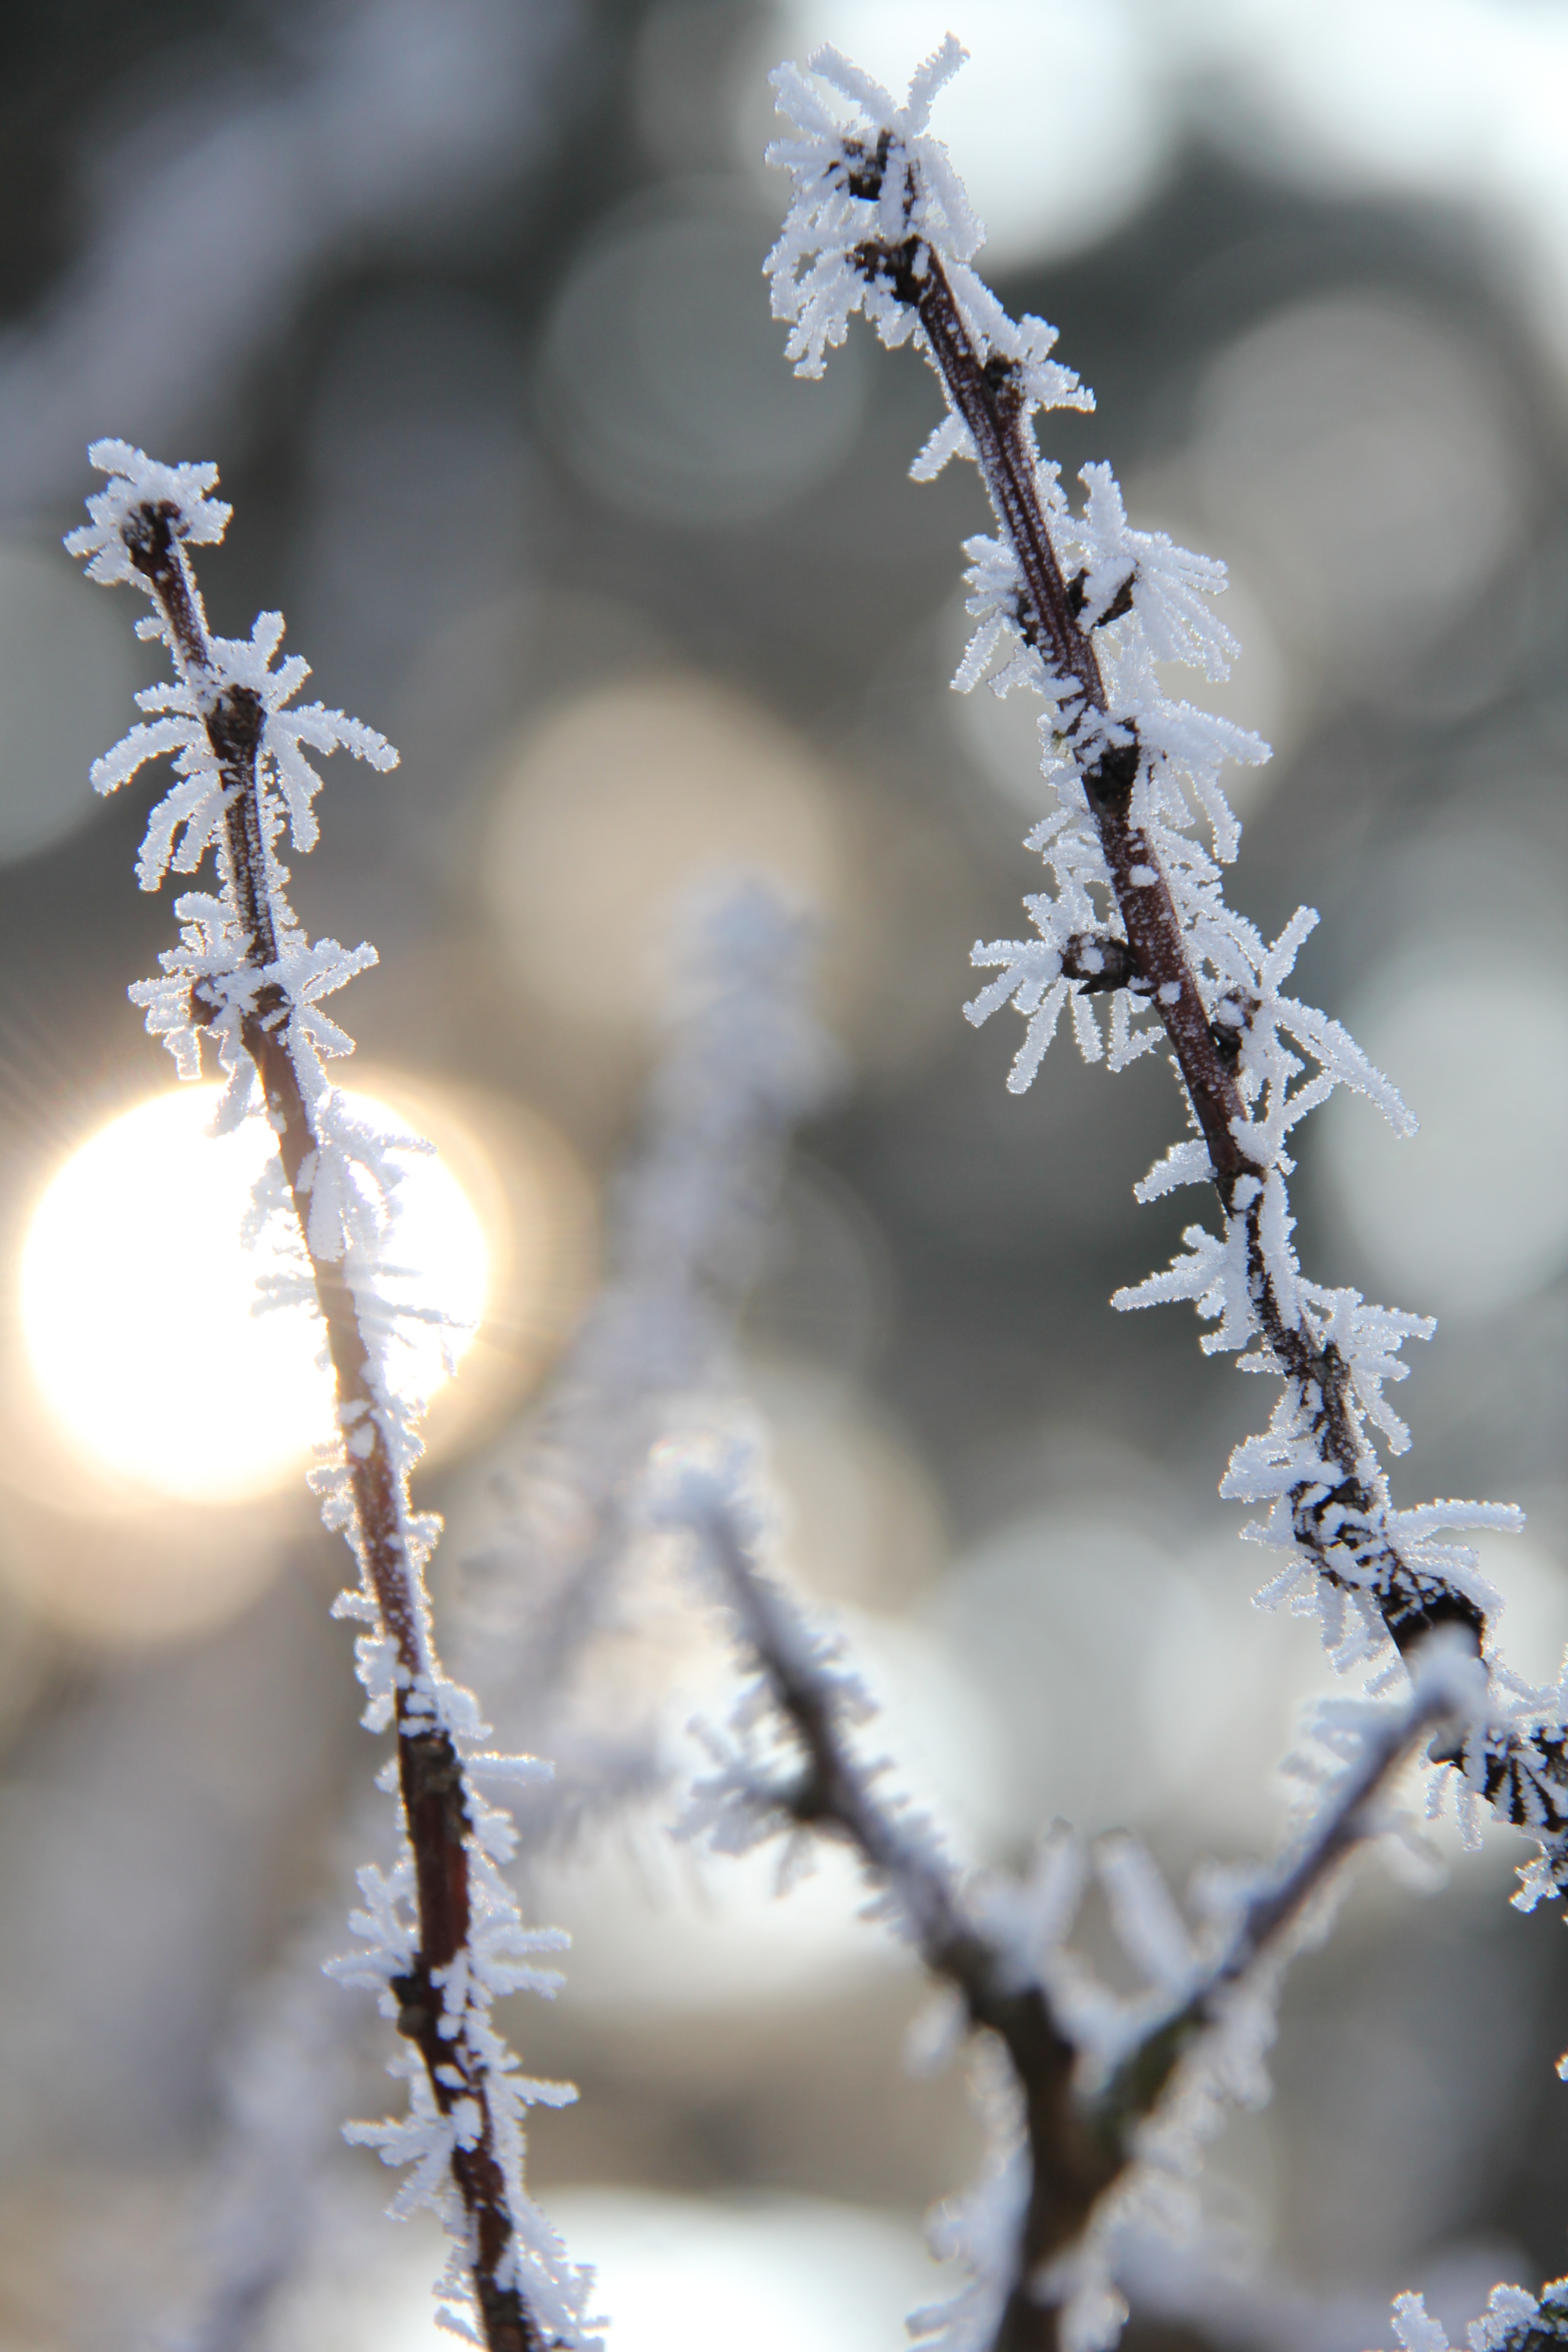
tree, nature, branch, blossom, snow, cold, winter, plant, leaf, flower, frost, ice, spring, weather, christmas, flora, season, twig, close up, advent, christmas time, background, wintry, winter magic, freezing, macro photography, eiskristalle, crystals, plant stem